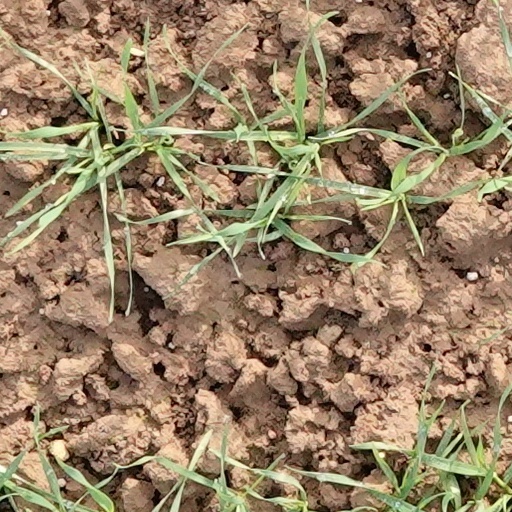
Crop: wheat